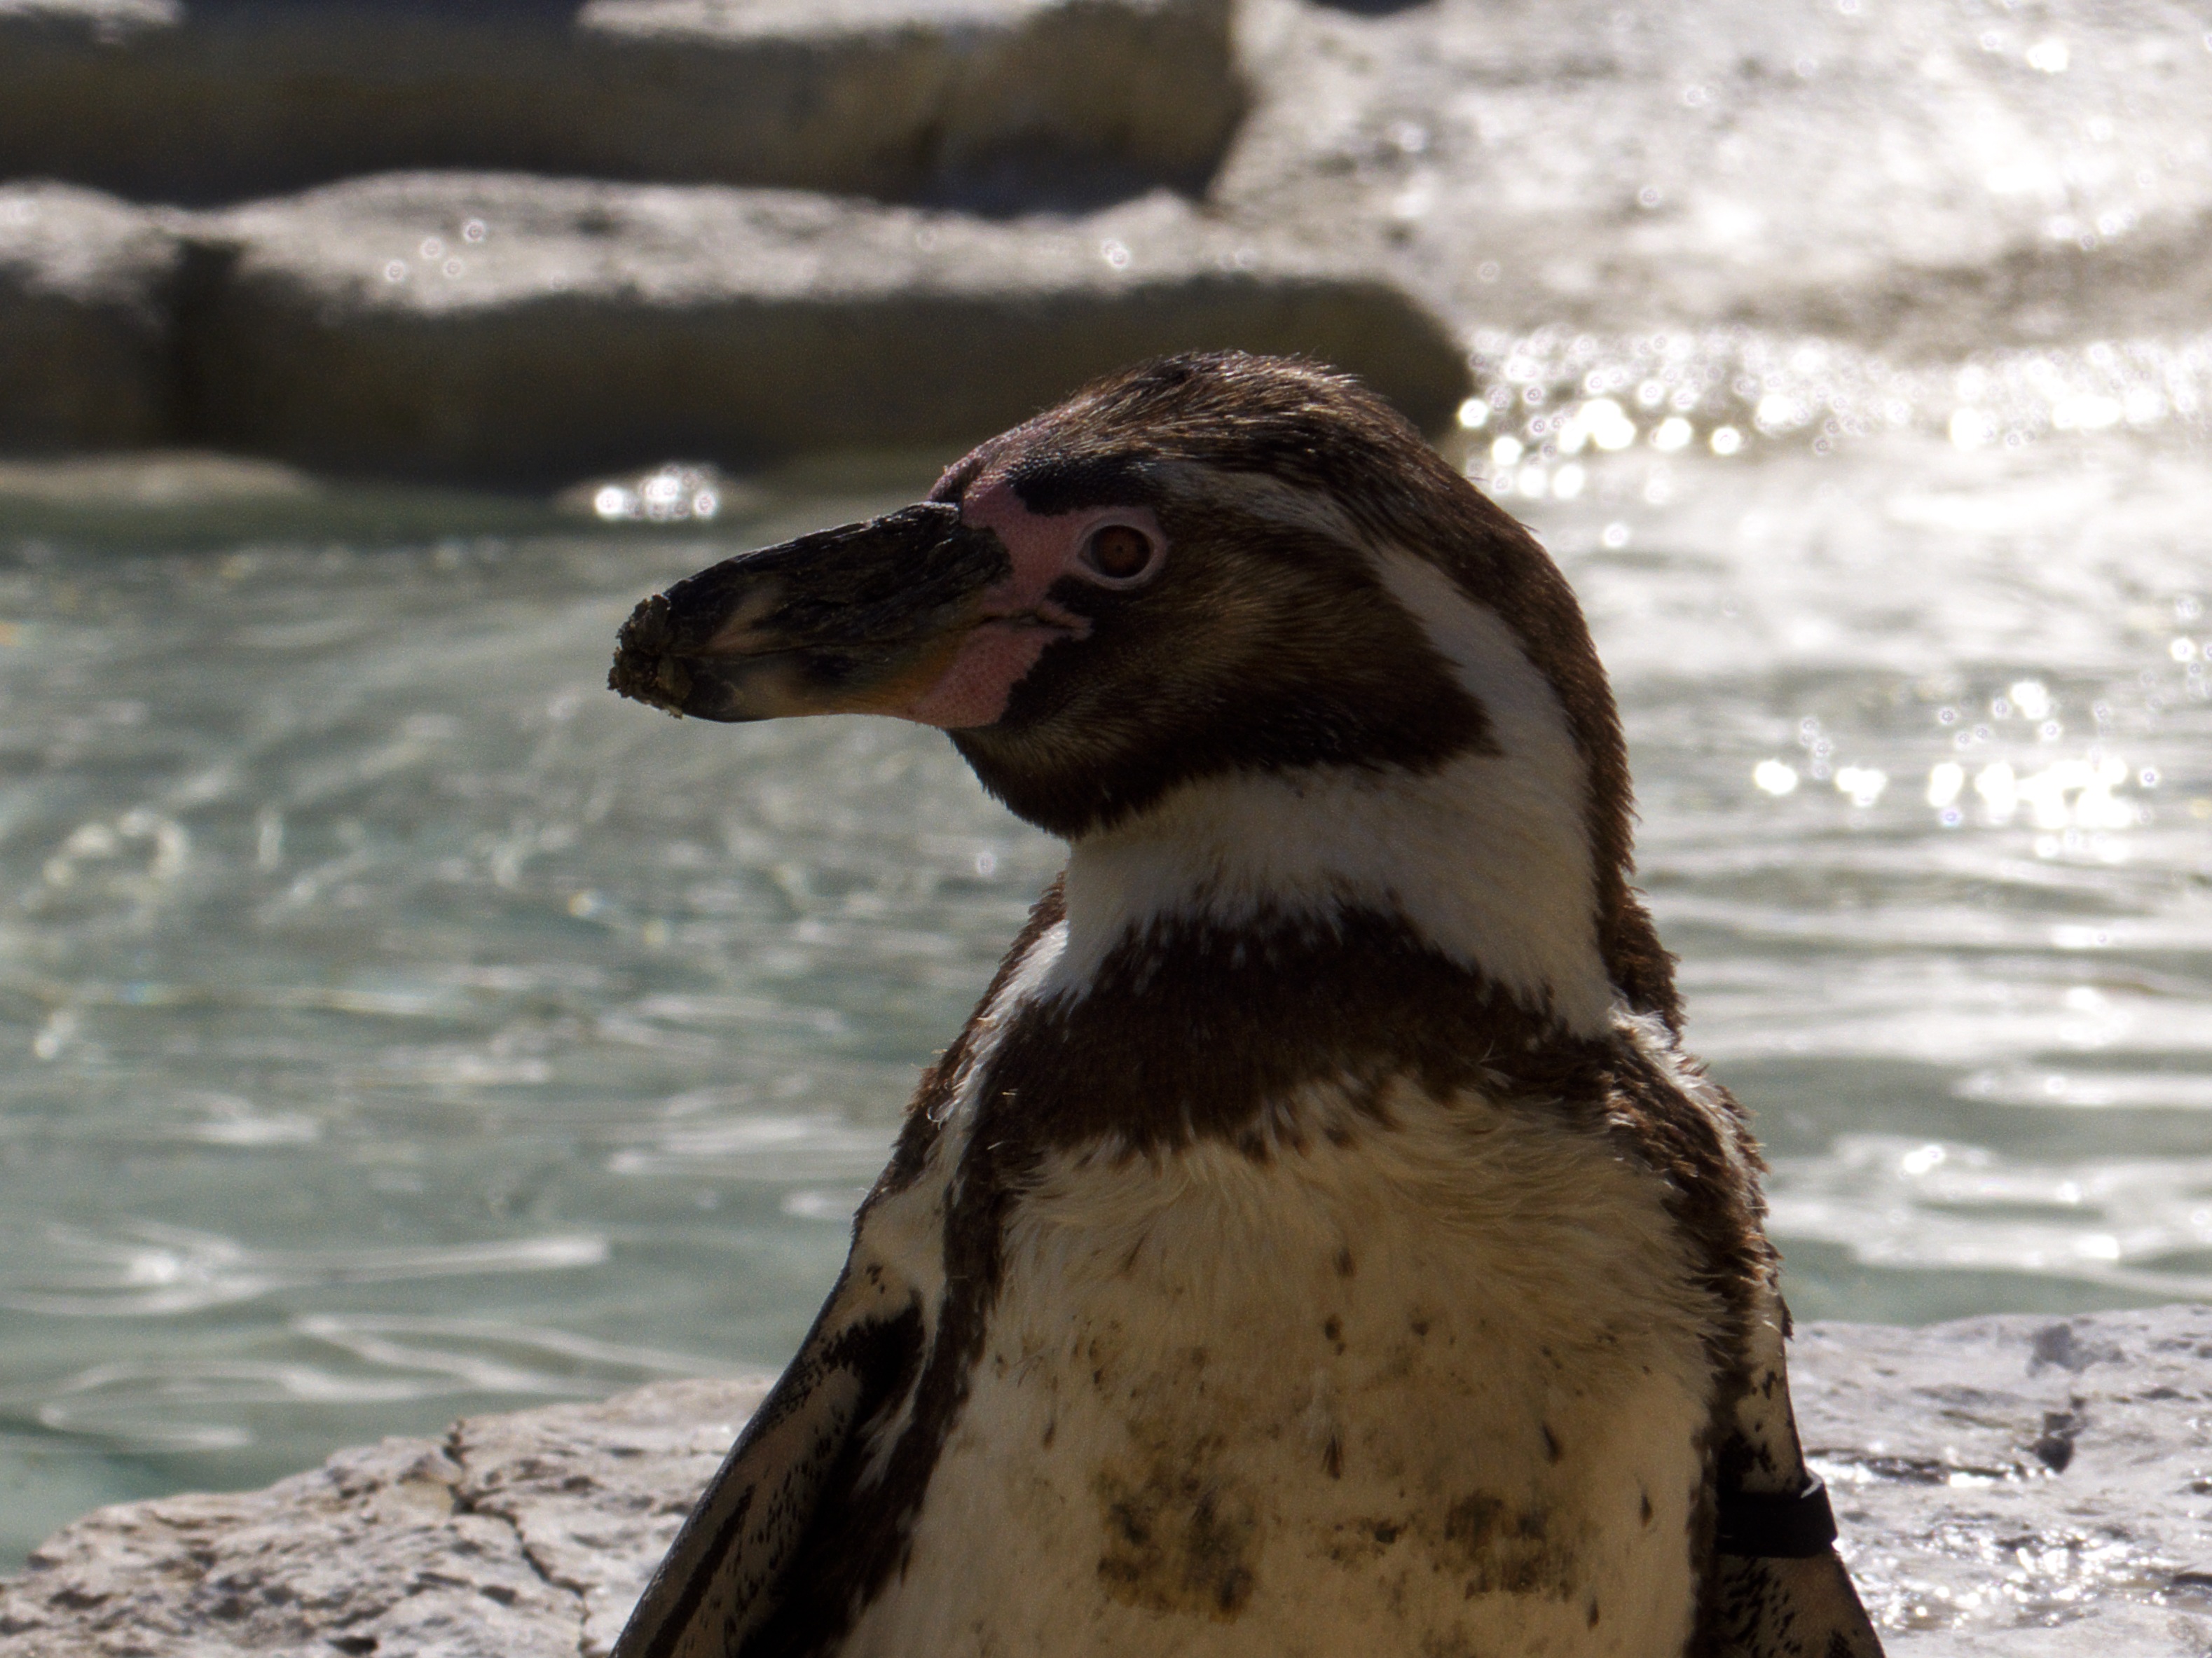
nature, winter, bird, wildlife, zoo, beak, fauna, penguin, duck, animals, vertebrate, waterfowl, water bird, flightless bird, ducks geese and swans, seaduck